Isaac Davis House

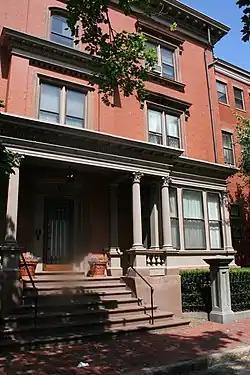

The Isaac Davis House is an historic house at 1 Oak Street in Worcester, Massachusetts. It was built in 1870-72 for Isaac Davis (1799-1883), a prominent local lawyer and banker, and is a fine example of Italianate architecture in brick. The house was listed on the National Register of Historic Places in 1980. It is now home to the private Worcester Club.